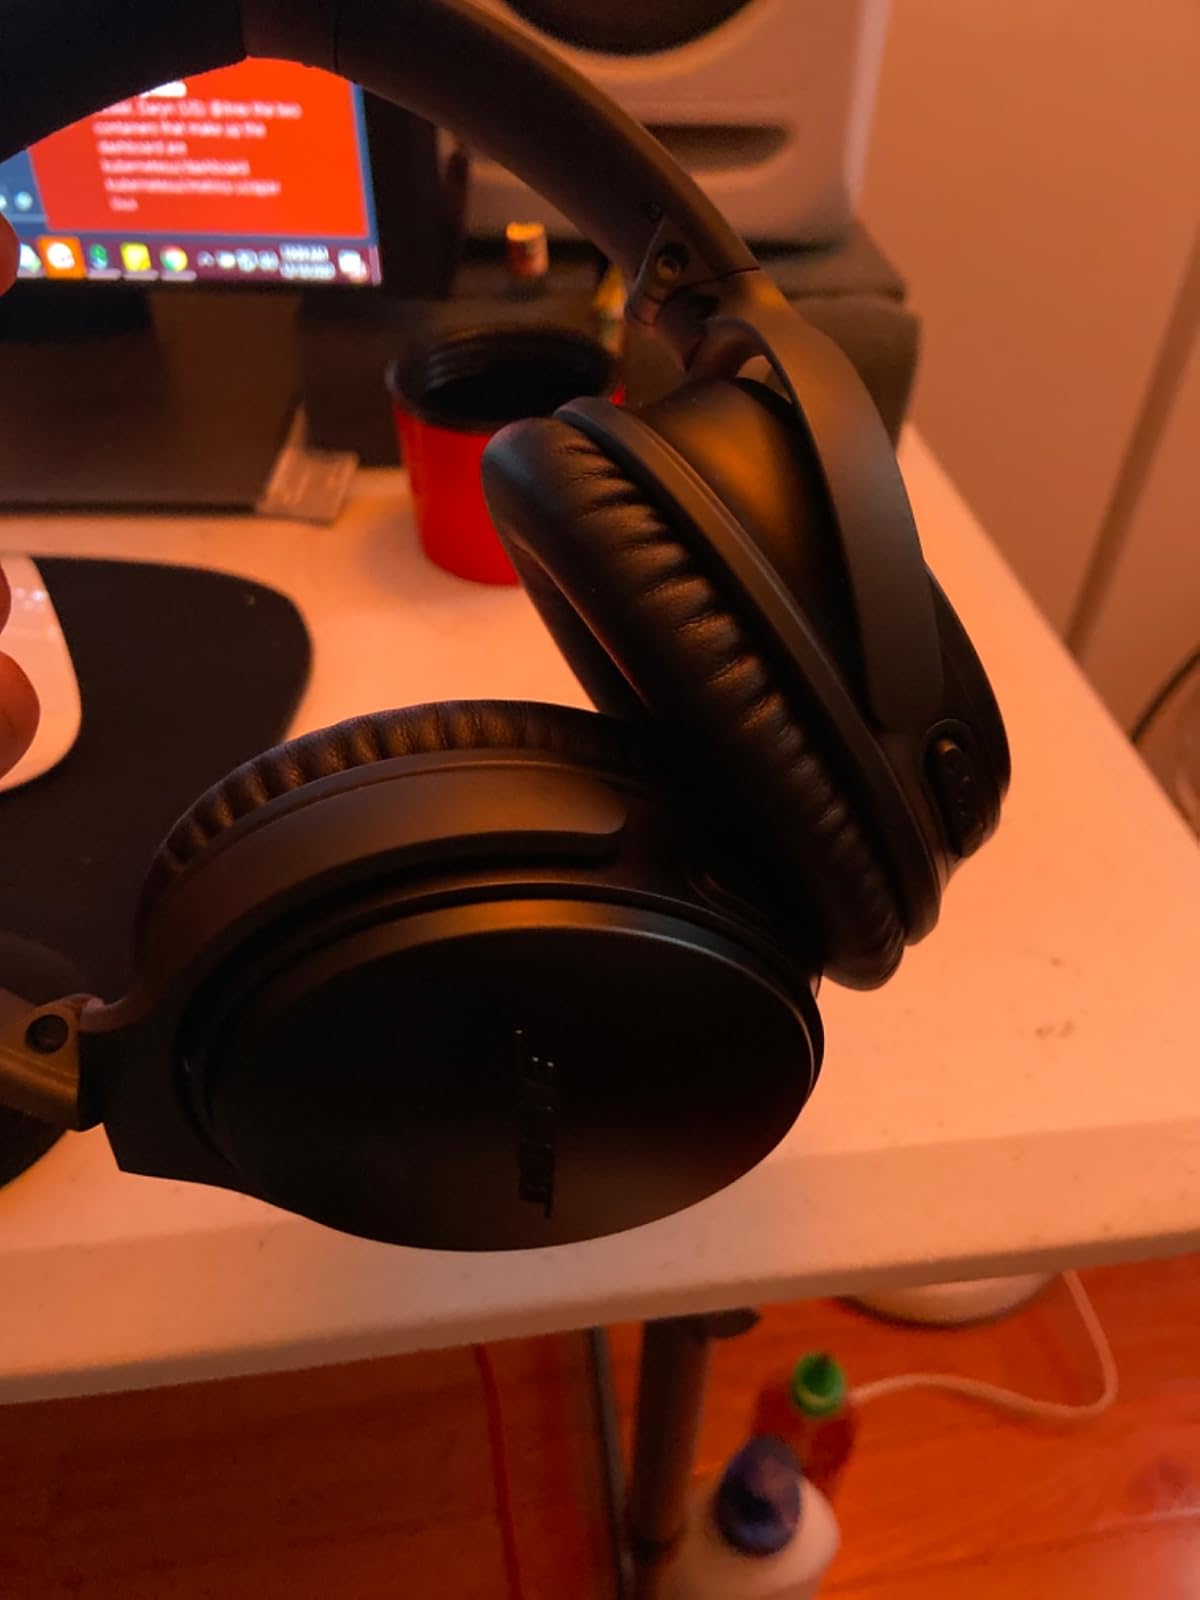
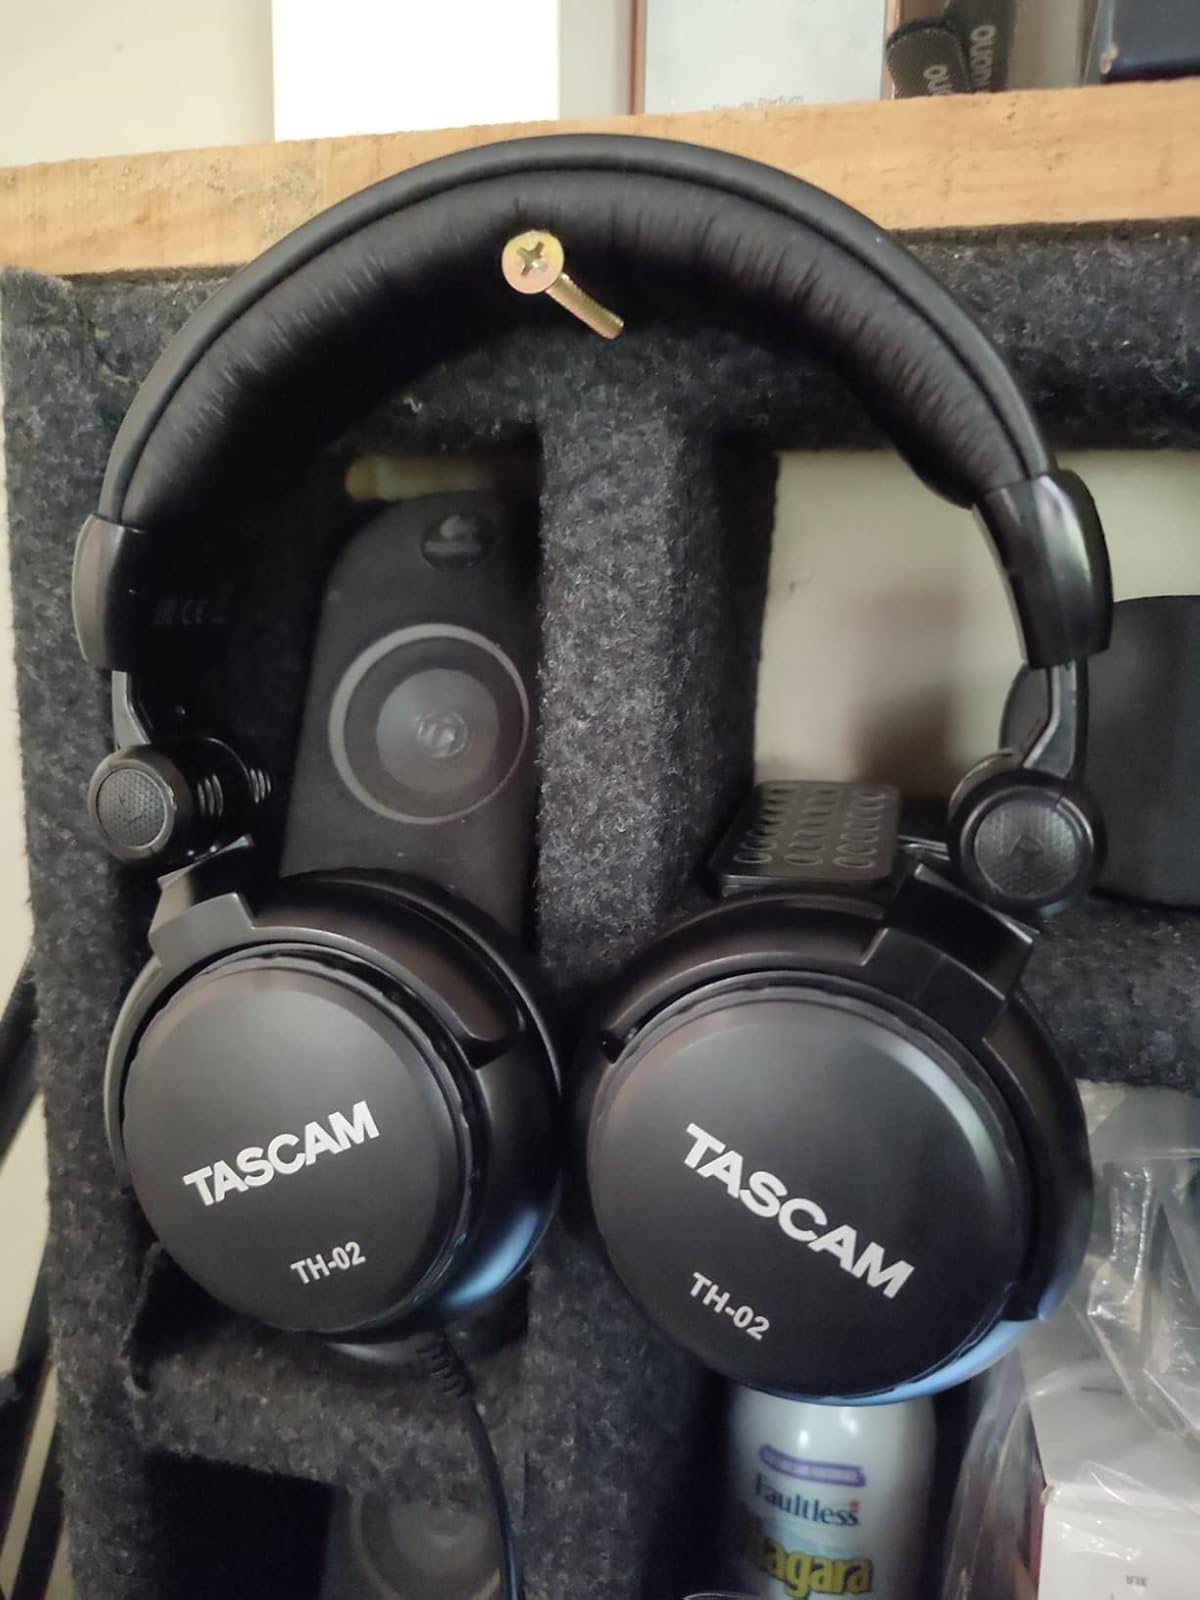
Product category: headphones
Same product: no